Danny Zuker

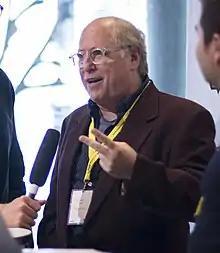
Zuker in 2018

Born to a Jewish family, Zuker graduated from Syracuse University in 1986, where he was a member of the Psi Upsilon fraternity. He is best known for his Emmy Award winning work as an executive producer of ABC's "Modern Family". Zuker has worked in various capacities, on a variety of TV shows, including "Just Shoot Me", "Grace Under Fire", and "Roseanne". Zuker resides in Manhattan Beach, California with his wife and three children..